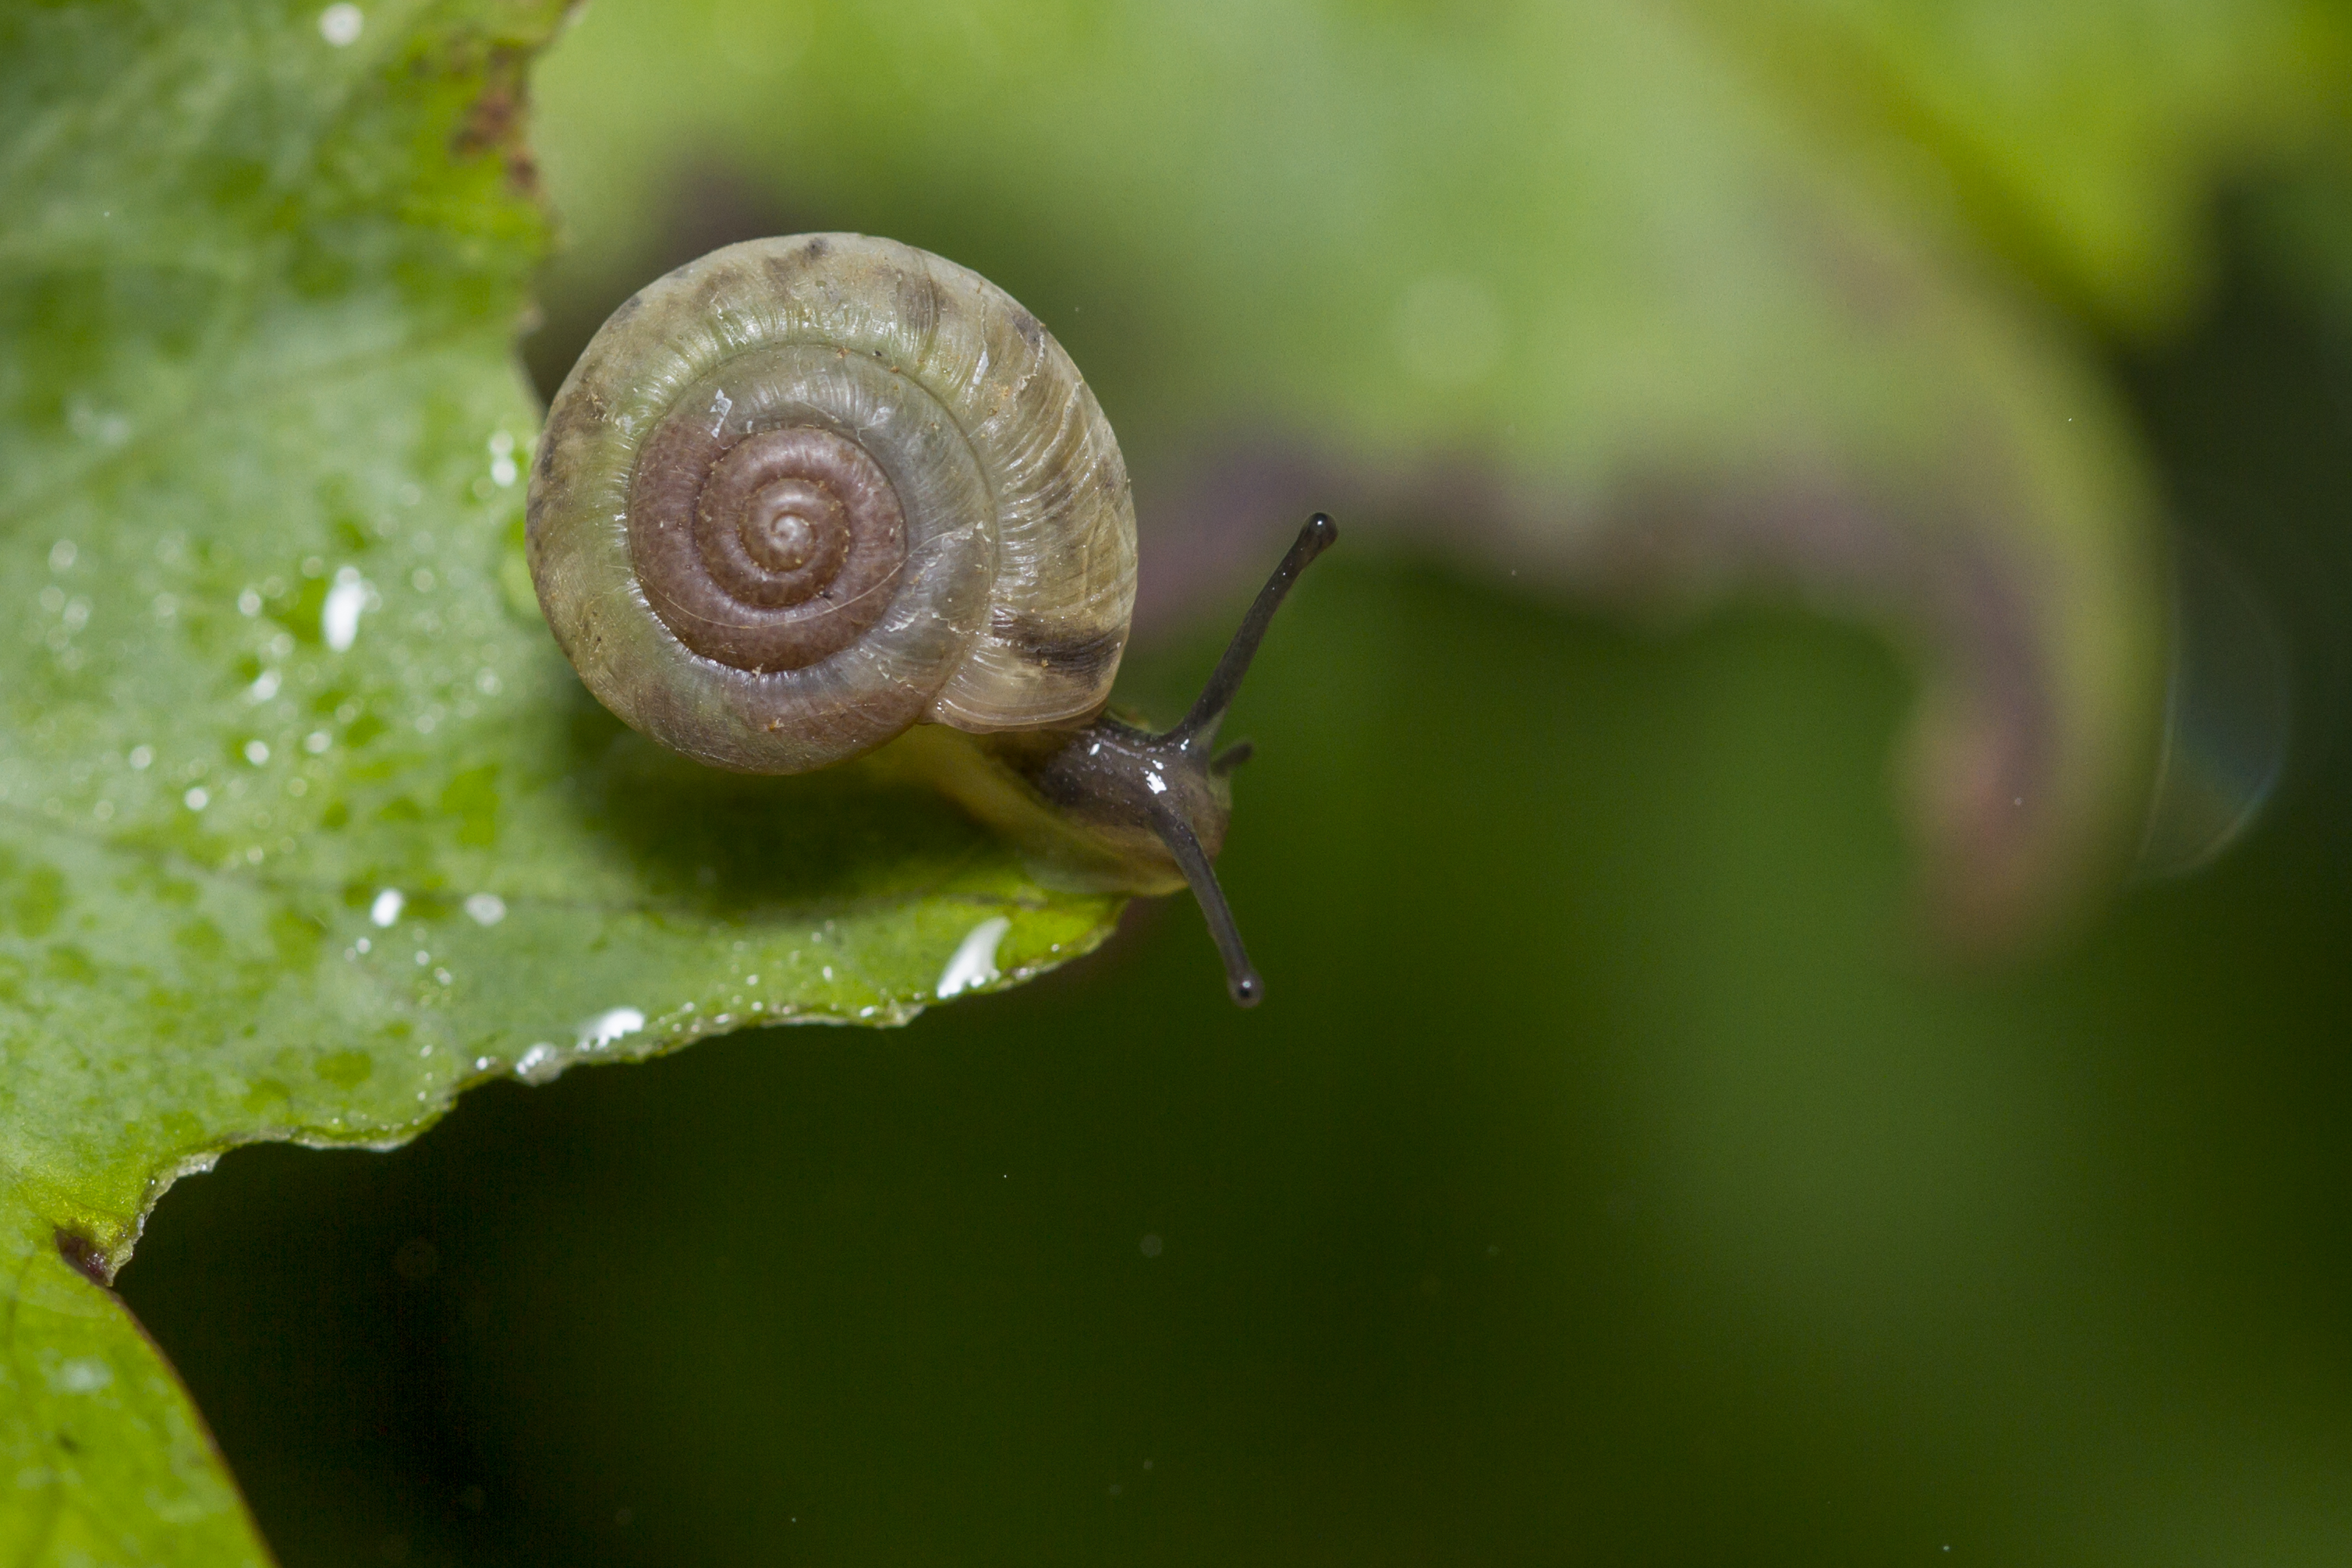
nature, bokeh, photography, leaf, flower, green, insect, macro, garden, fauna, invertebrate, close up, outdoors, uk, snail, canon7d, dof, molluscs, hss, nikkvalentine, peterborough, raynoxdcr250, snailsaturday, trochulusstriolatus, macro photography, leaf beetle, plant stem, snails and slugs